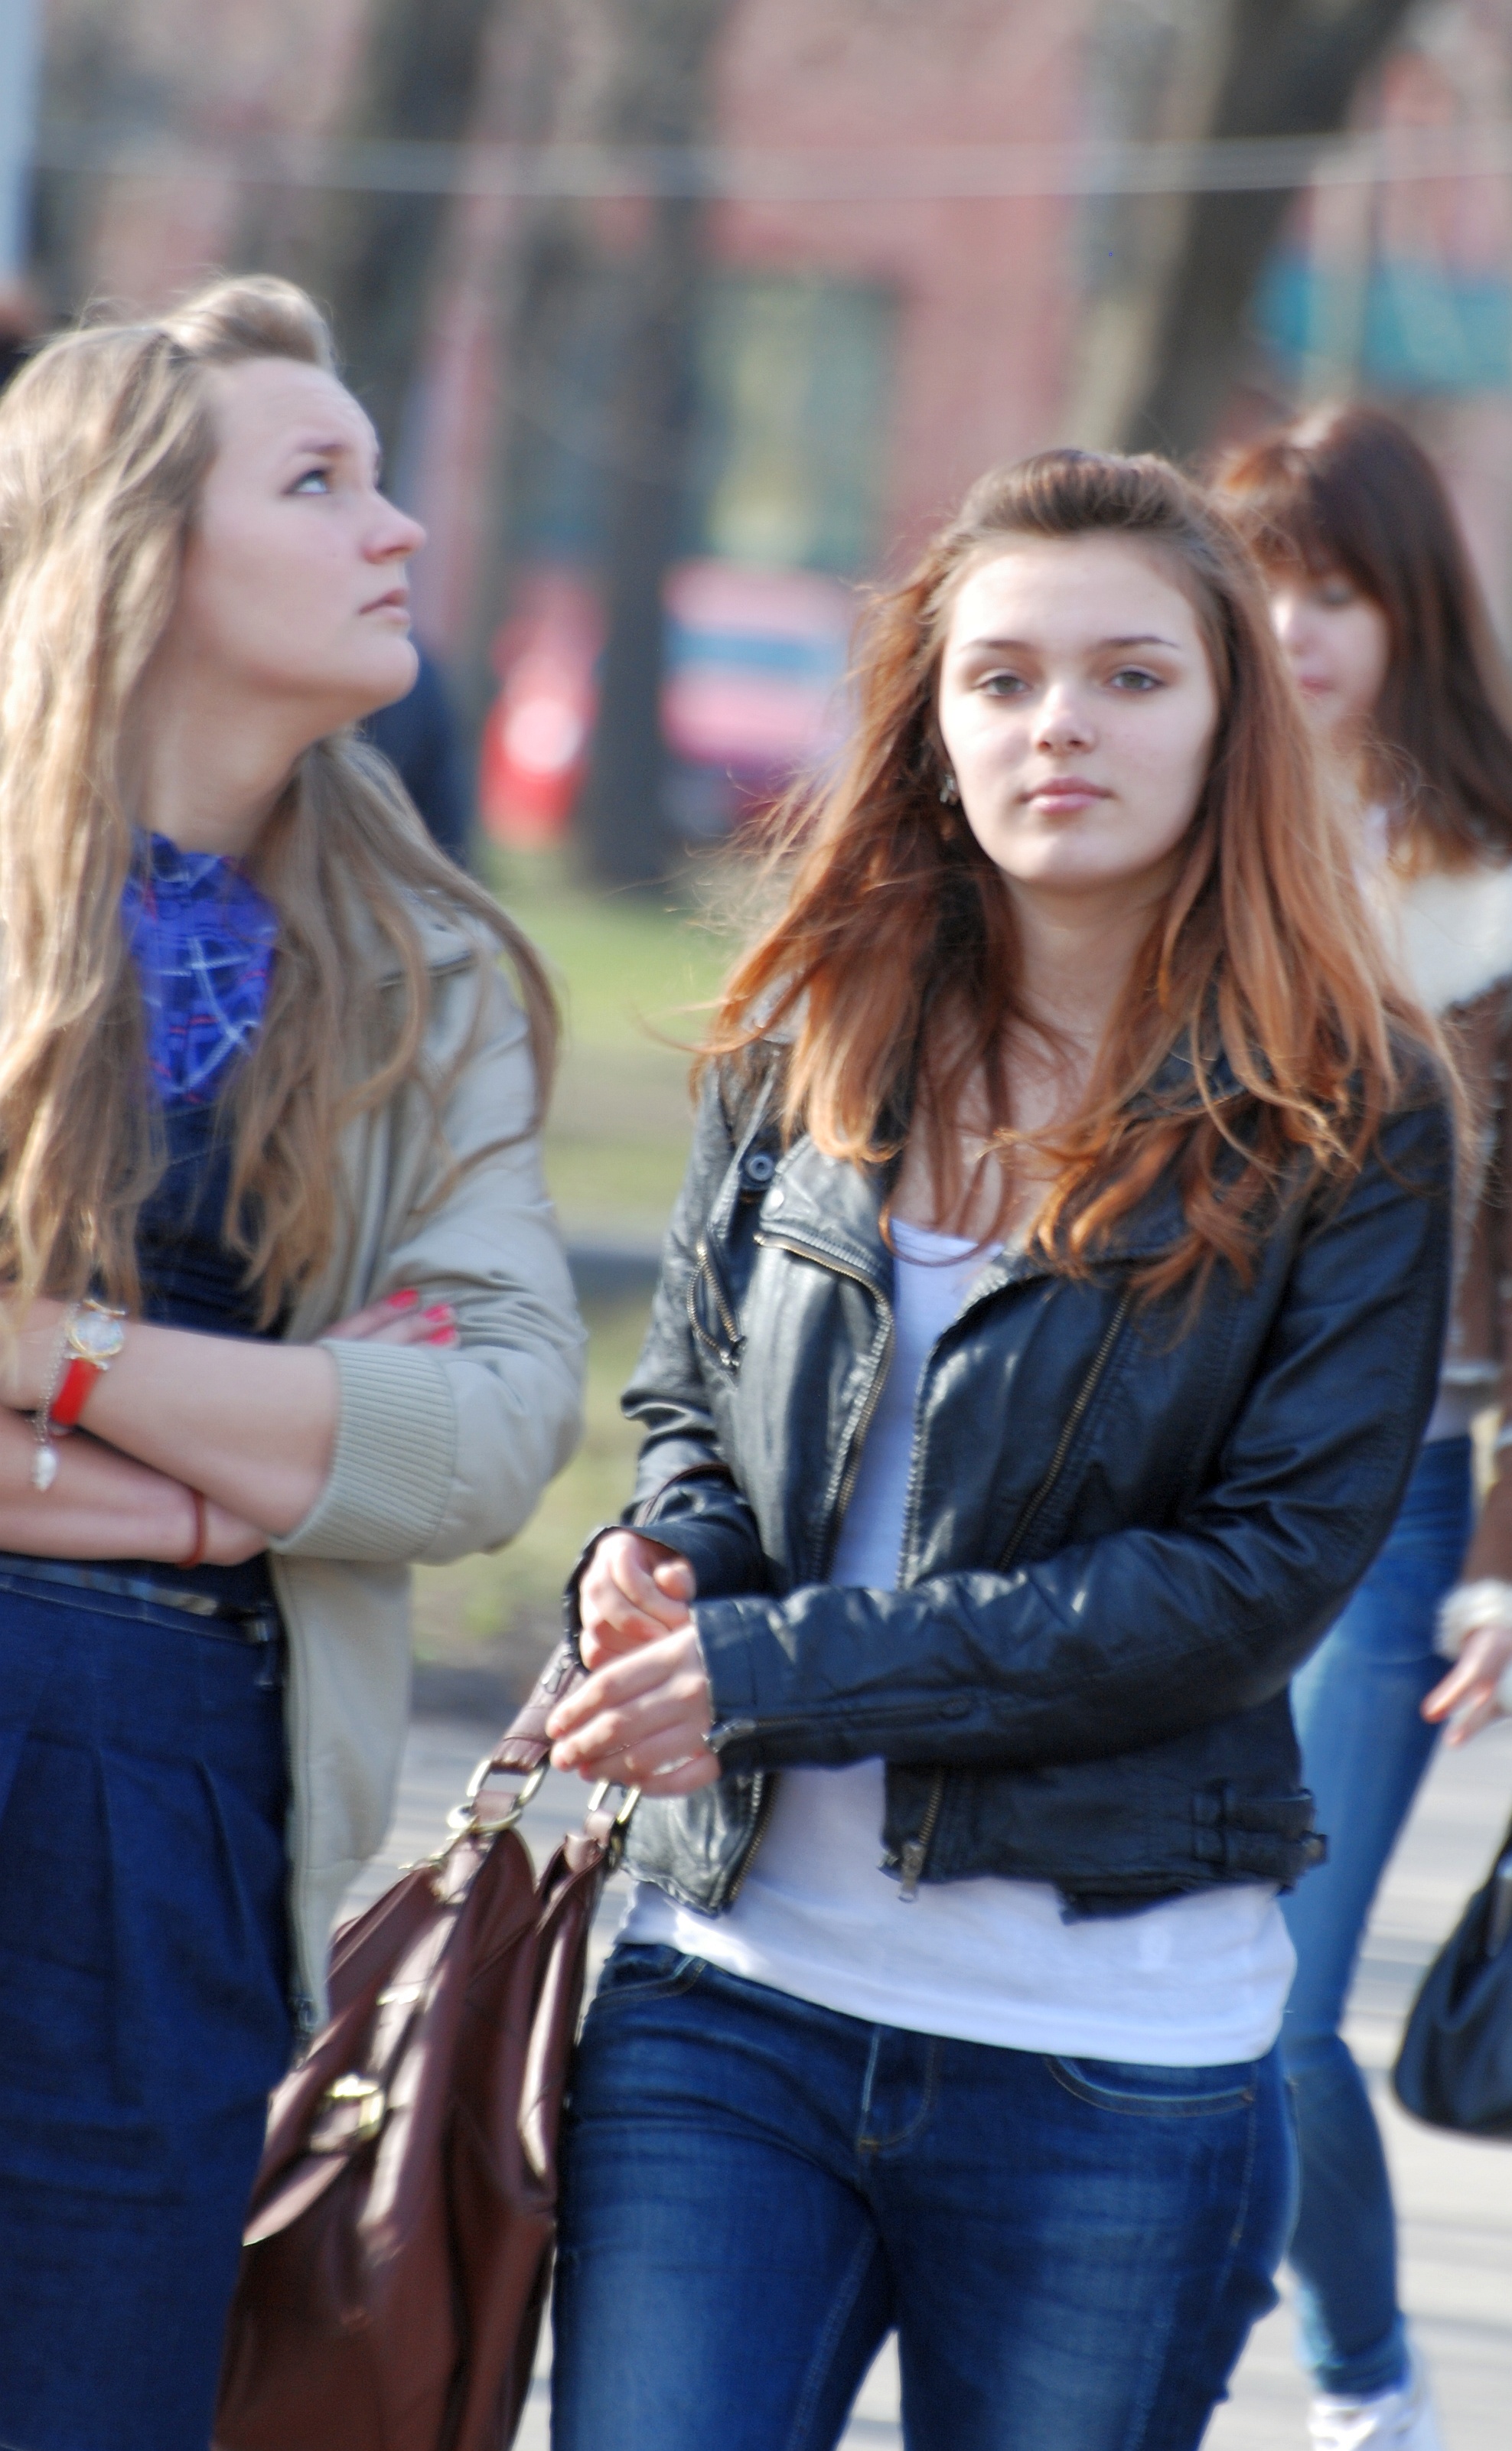
people, girl, woman, street, model, spring, fashion, nikon, clothing, lady, textile, candid, girls, women, beauty, nikkor, d80, 70300mm, nikond80, 70300mmf4556gvr, photo shoot, supermodel